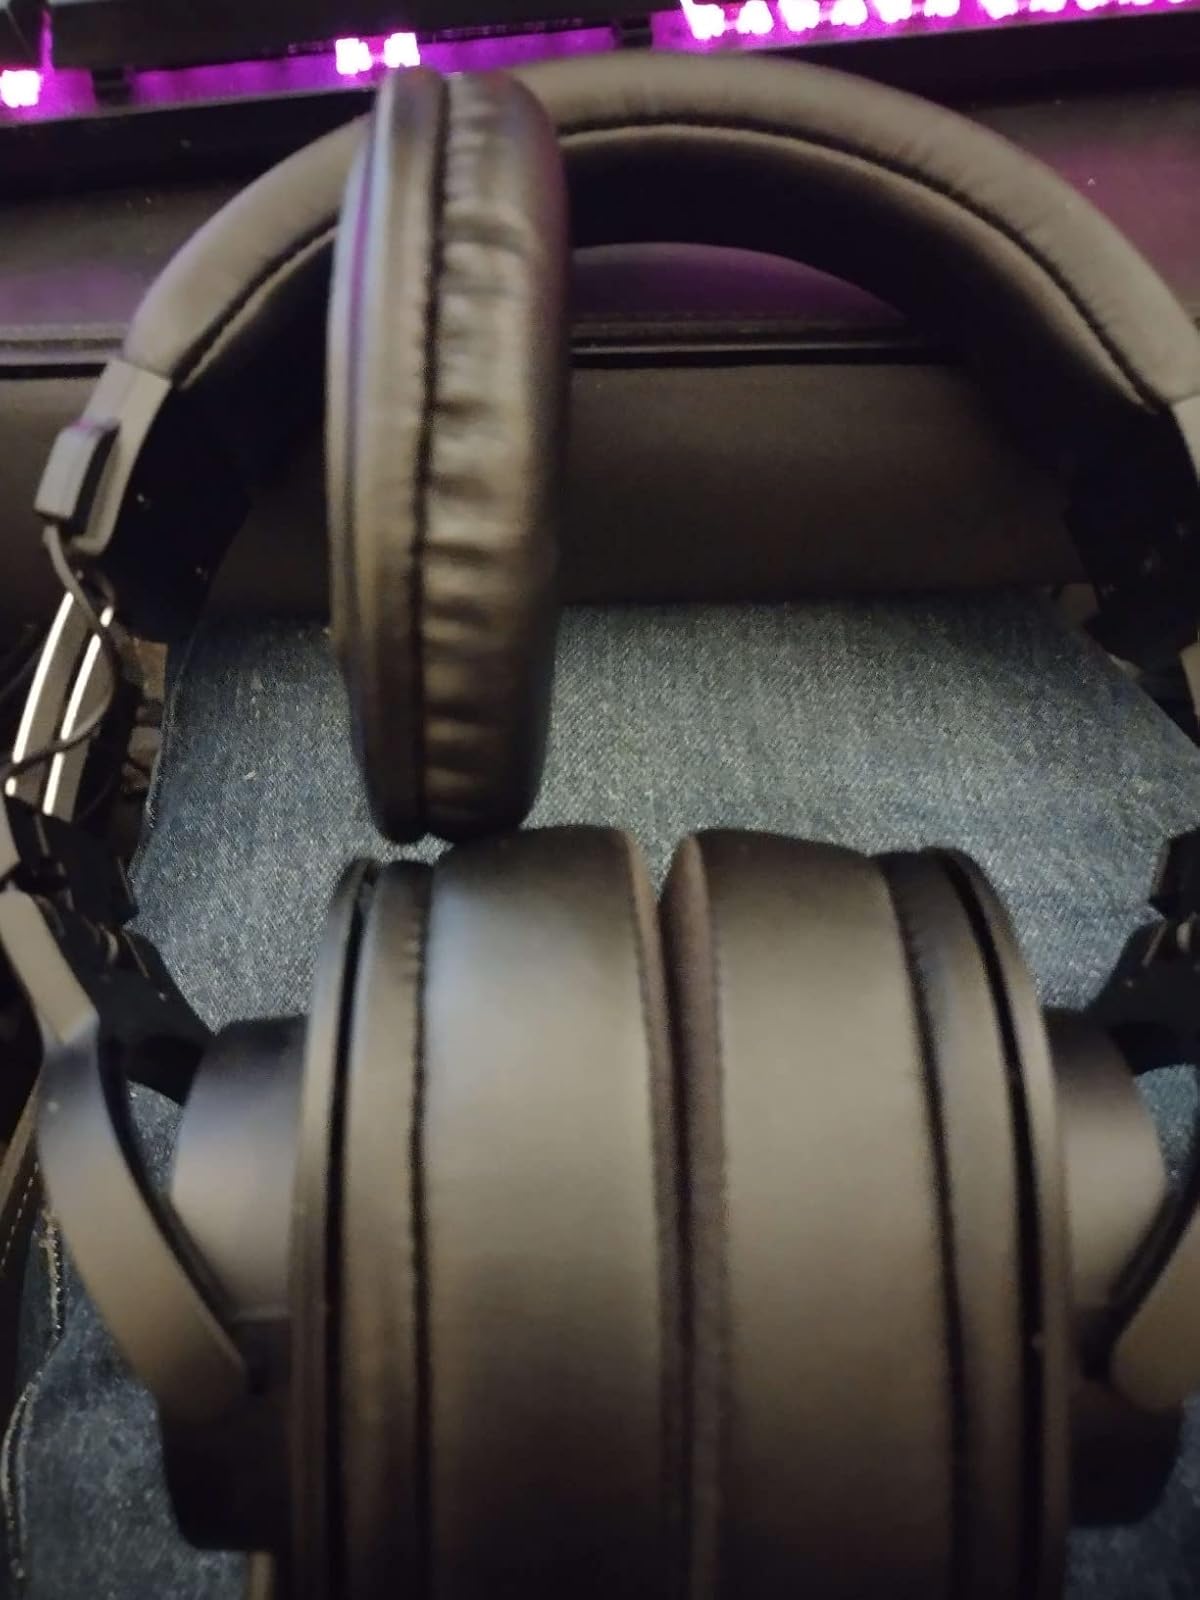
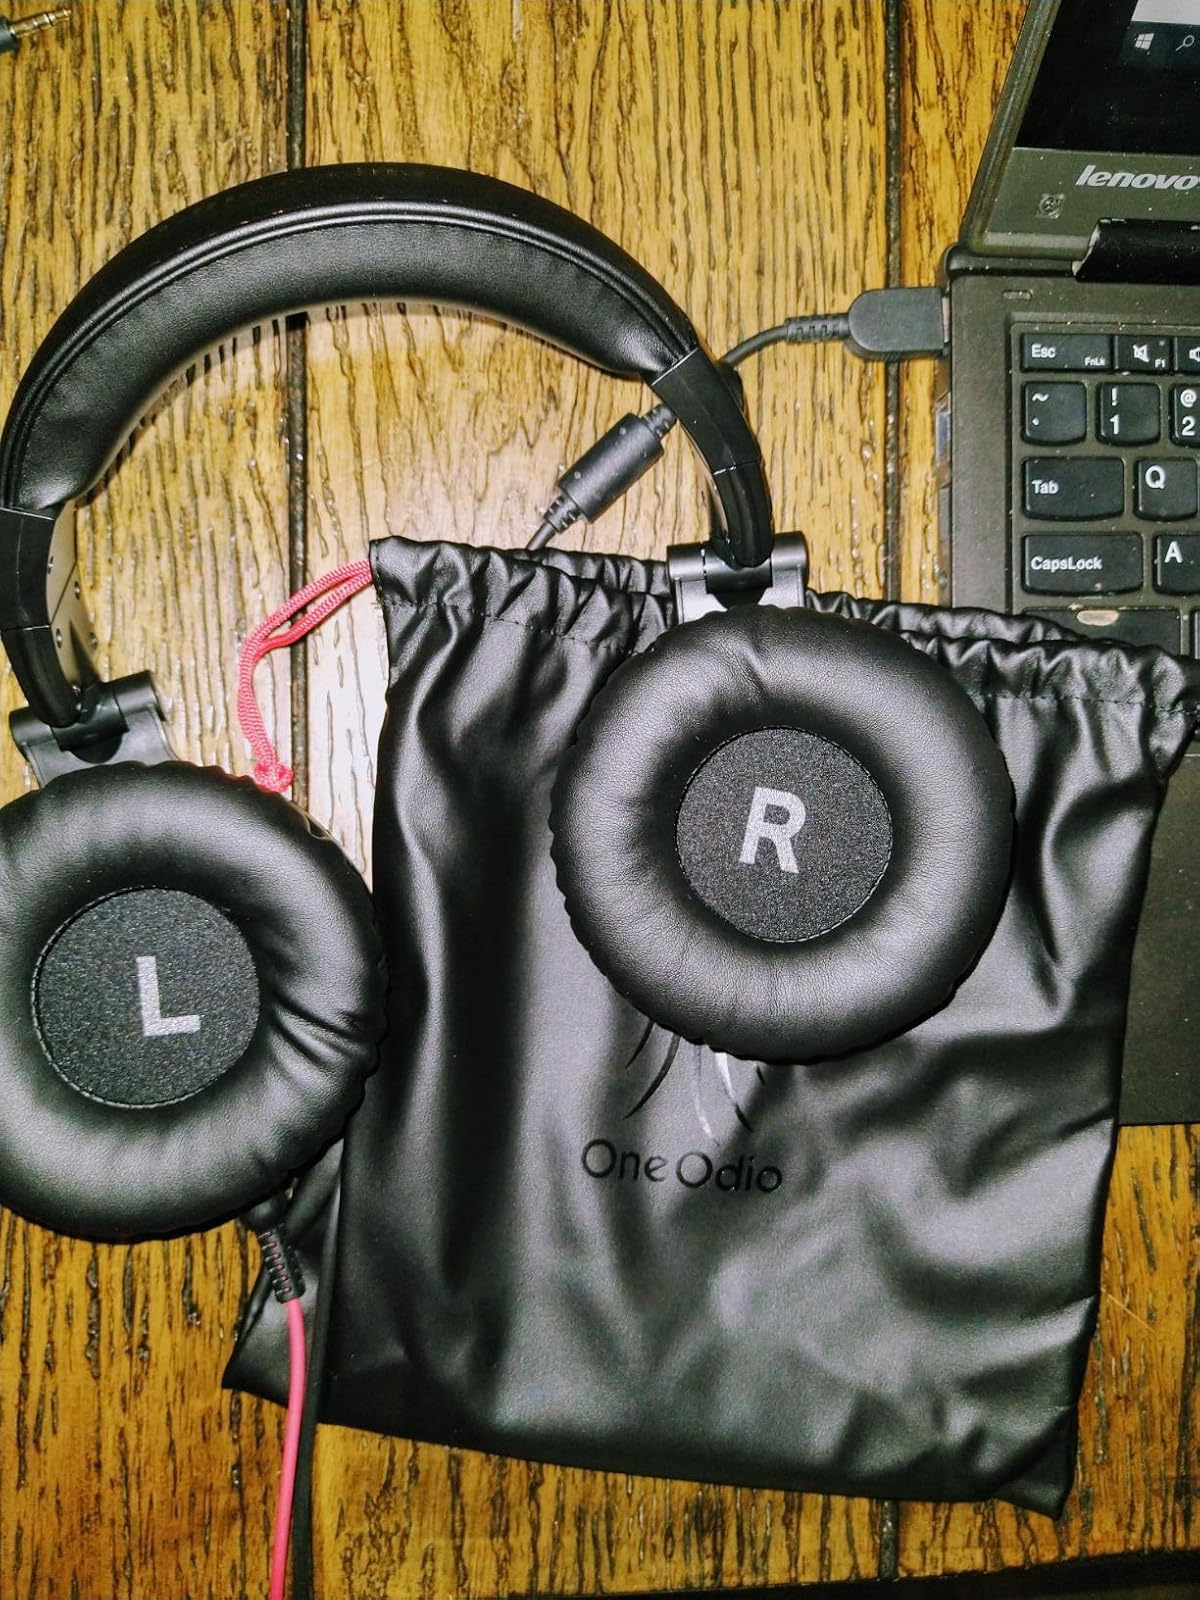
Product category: headphones
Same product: no